Biological interaction

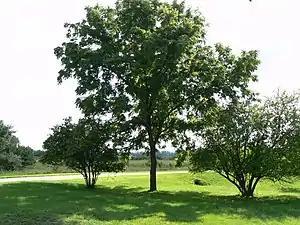
The black walnut secretes a chemical from its roots that harms neighboring plants, an example of competitive antagonism.

In ecology, a biological interaction is the effect that a pair of organisms living together in a community have on each other. They can be either of the same species (intraspecific interactions), or of different species (interspecific interactions). These effects may be short-term, or long-term, both often strongly influence the adaptation and evolution of the species involved. Biological interactions range from mutualism, beneficial to both partners, to competition, harmful to both partners. Interactions can be direct when physical contact is established or indirect, through intermediaries such as shared resources, territories, ecological services, metabolic waste, toxins or growth inhibitors. This type of relationship can be shown by net effect based on individual effects on both organisms arising out of relationship.